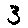
Label: 3